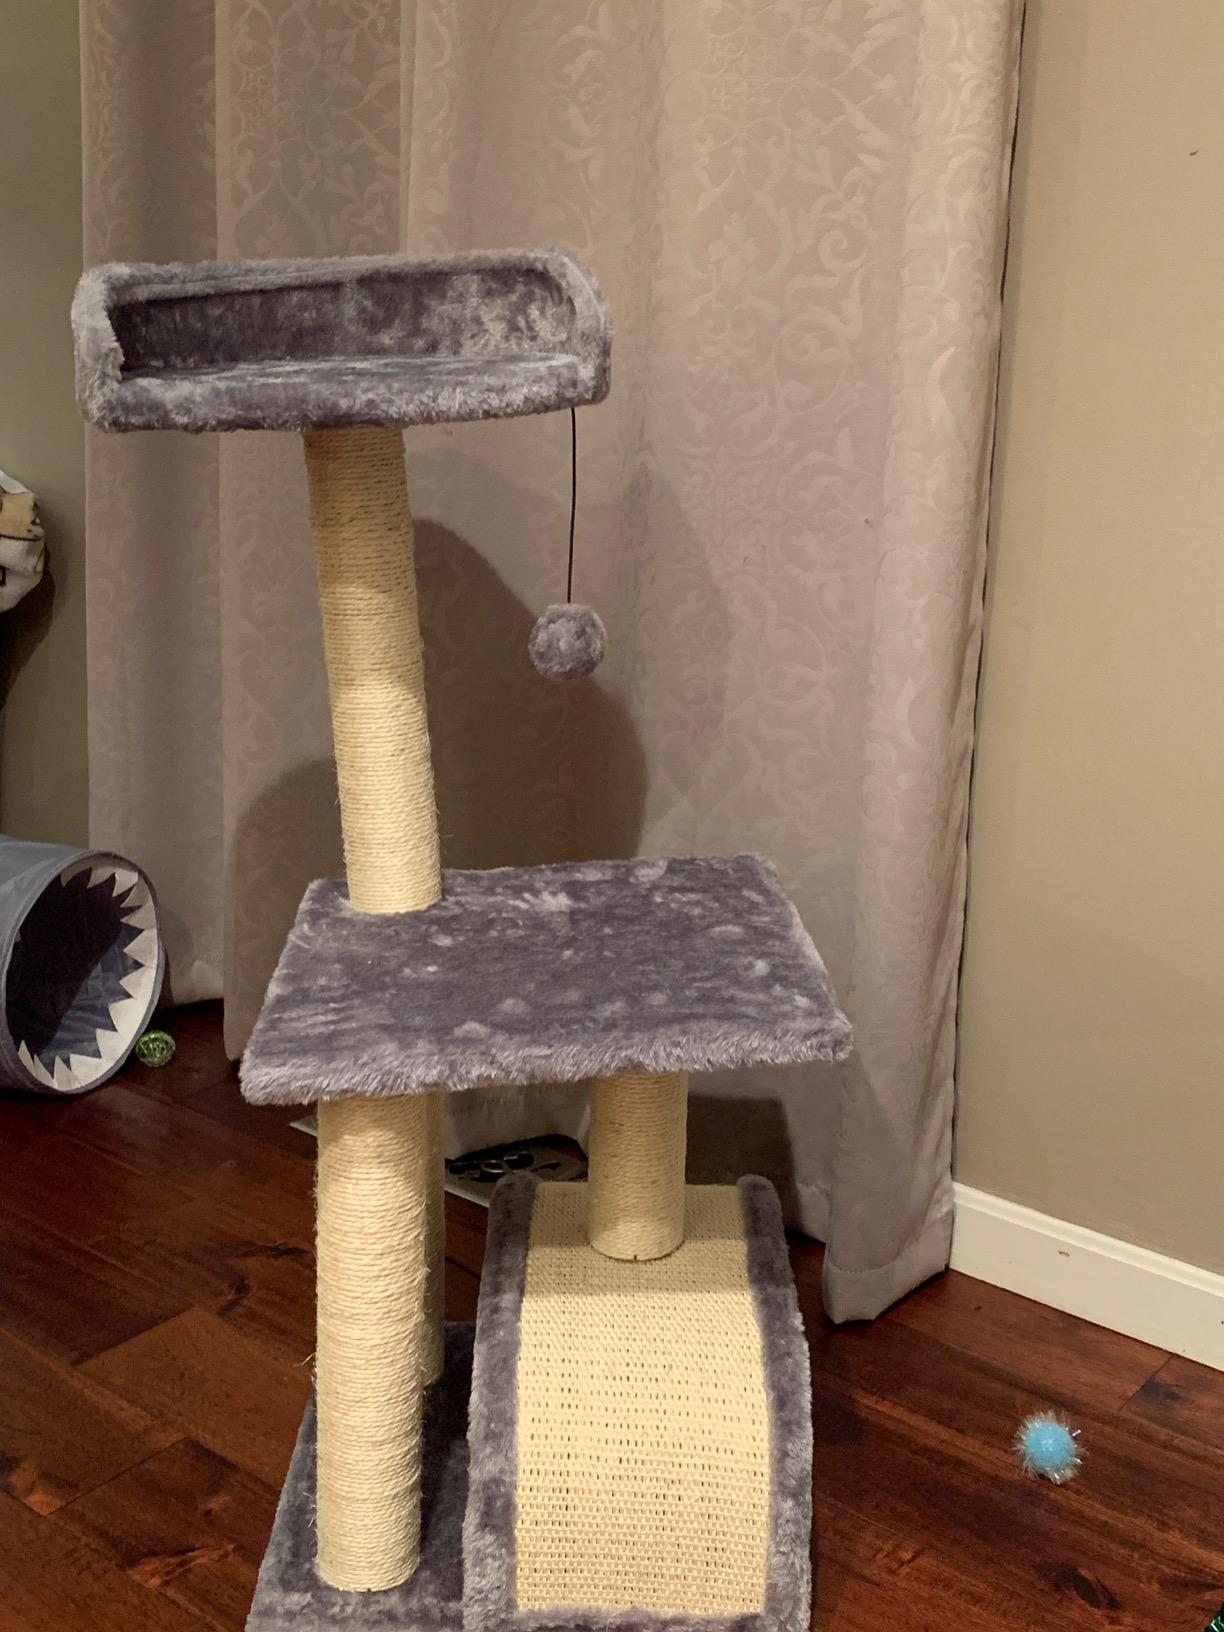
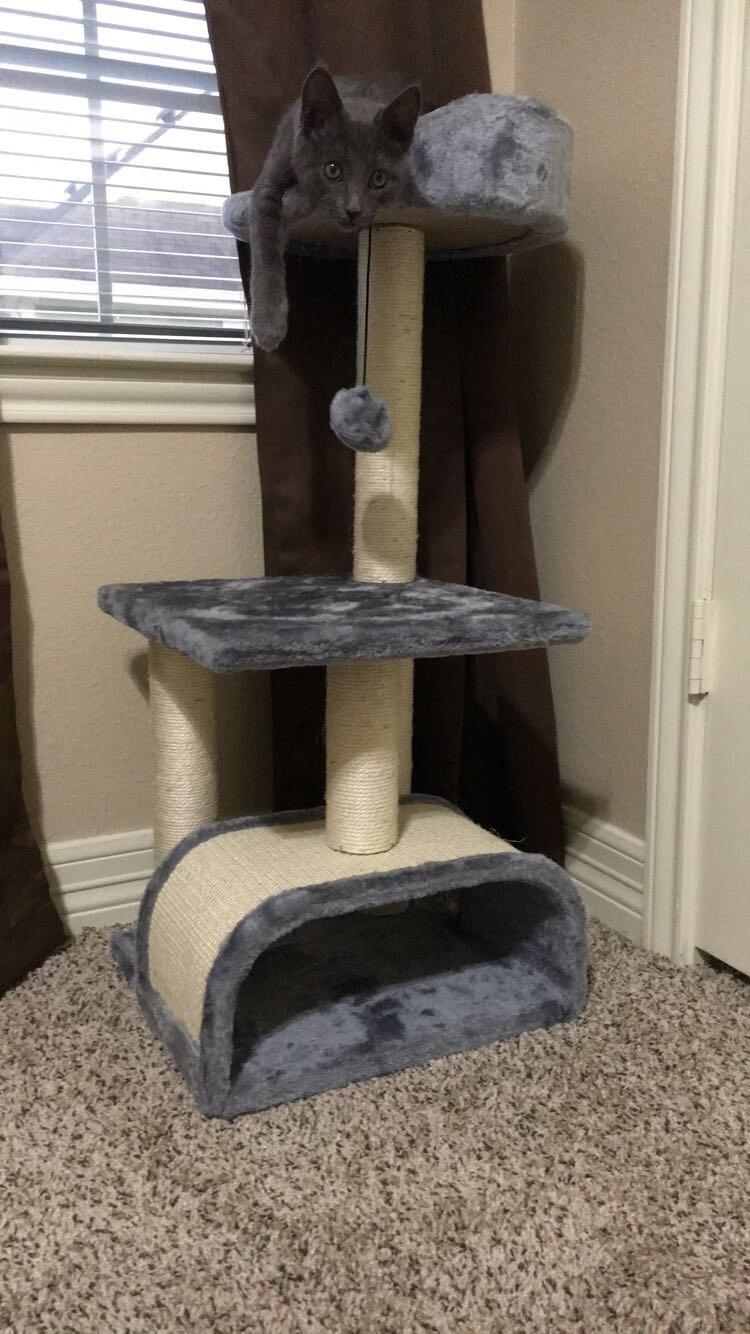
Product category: items_cat tree
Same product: yes